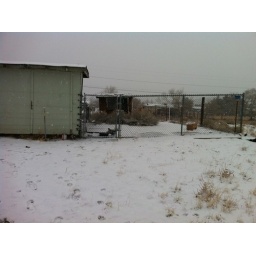
Most of them are angry and in the coop. Two angry thirsty birds at the water dish.